Directorate-General for European Civil Protection and Humanitarian Aid Operations

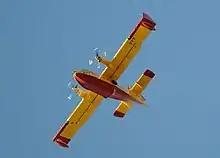
Firefighting planes can be mobilized across participating countries.

DG ECHO's mandate is to provide emergency assistance and relief (in the form of goods and services) to victims of conflict and natural or man-made disasters outside the EU. Its civil protection mandate also extends to disaster prevention and preparedness actions, response and post-crisis operations inside the EU and worldwide.